Jean Baptiste Richardville

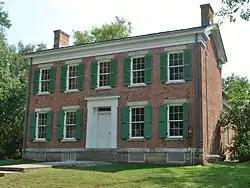
Richardville House in Fort Wayne, Indiana

Under the terms of the Treaty of Mississinewas (1826), the U.S. government gave Richardville and nine other chiefs $600 each toward construction of a two-room brick home for themselves and their families. Richardville, who wanted a larger, more elaborate two-story residence contributed an additional $1,600 of his own funds to pay for the house, which had a total estimated cost at the time of $2,200. When completed in 1827, Richardville House in Fort Wayne, Indiana, became the first documented Greek Revival-style I-house in northeastern Indiana. The home is also one of the few surviving treaty houses in the eastern United States that is still standing on its original site.